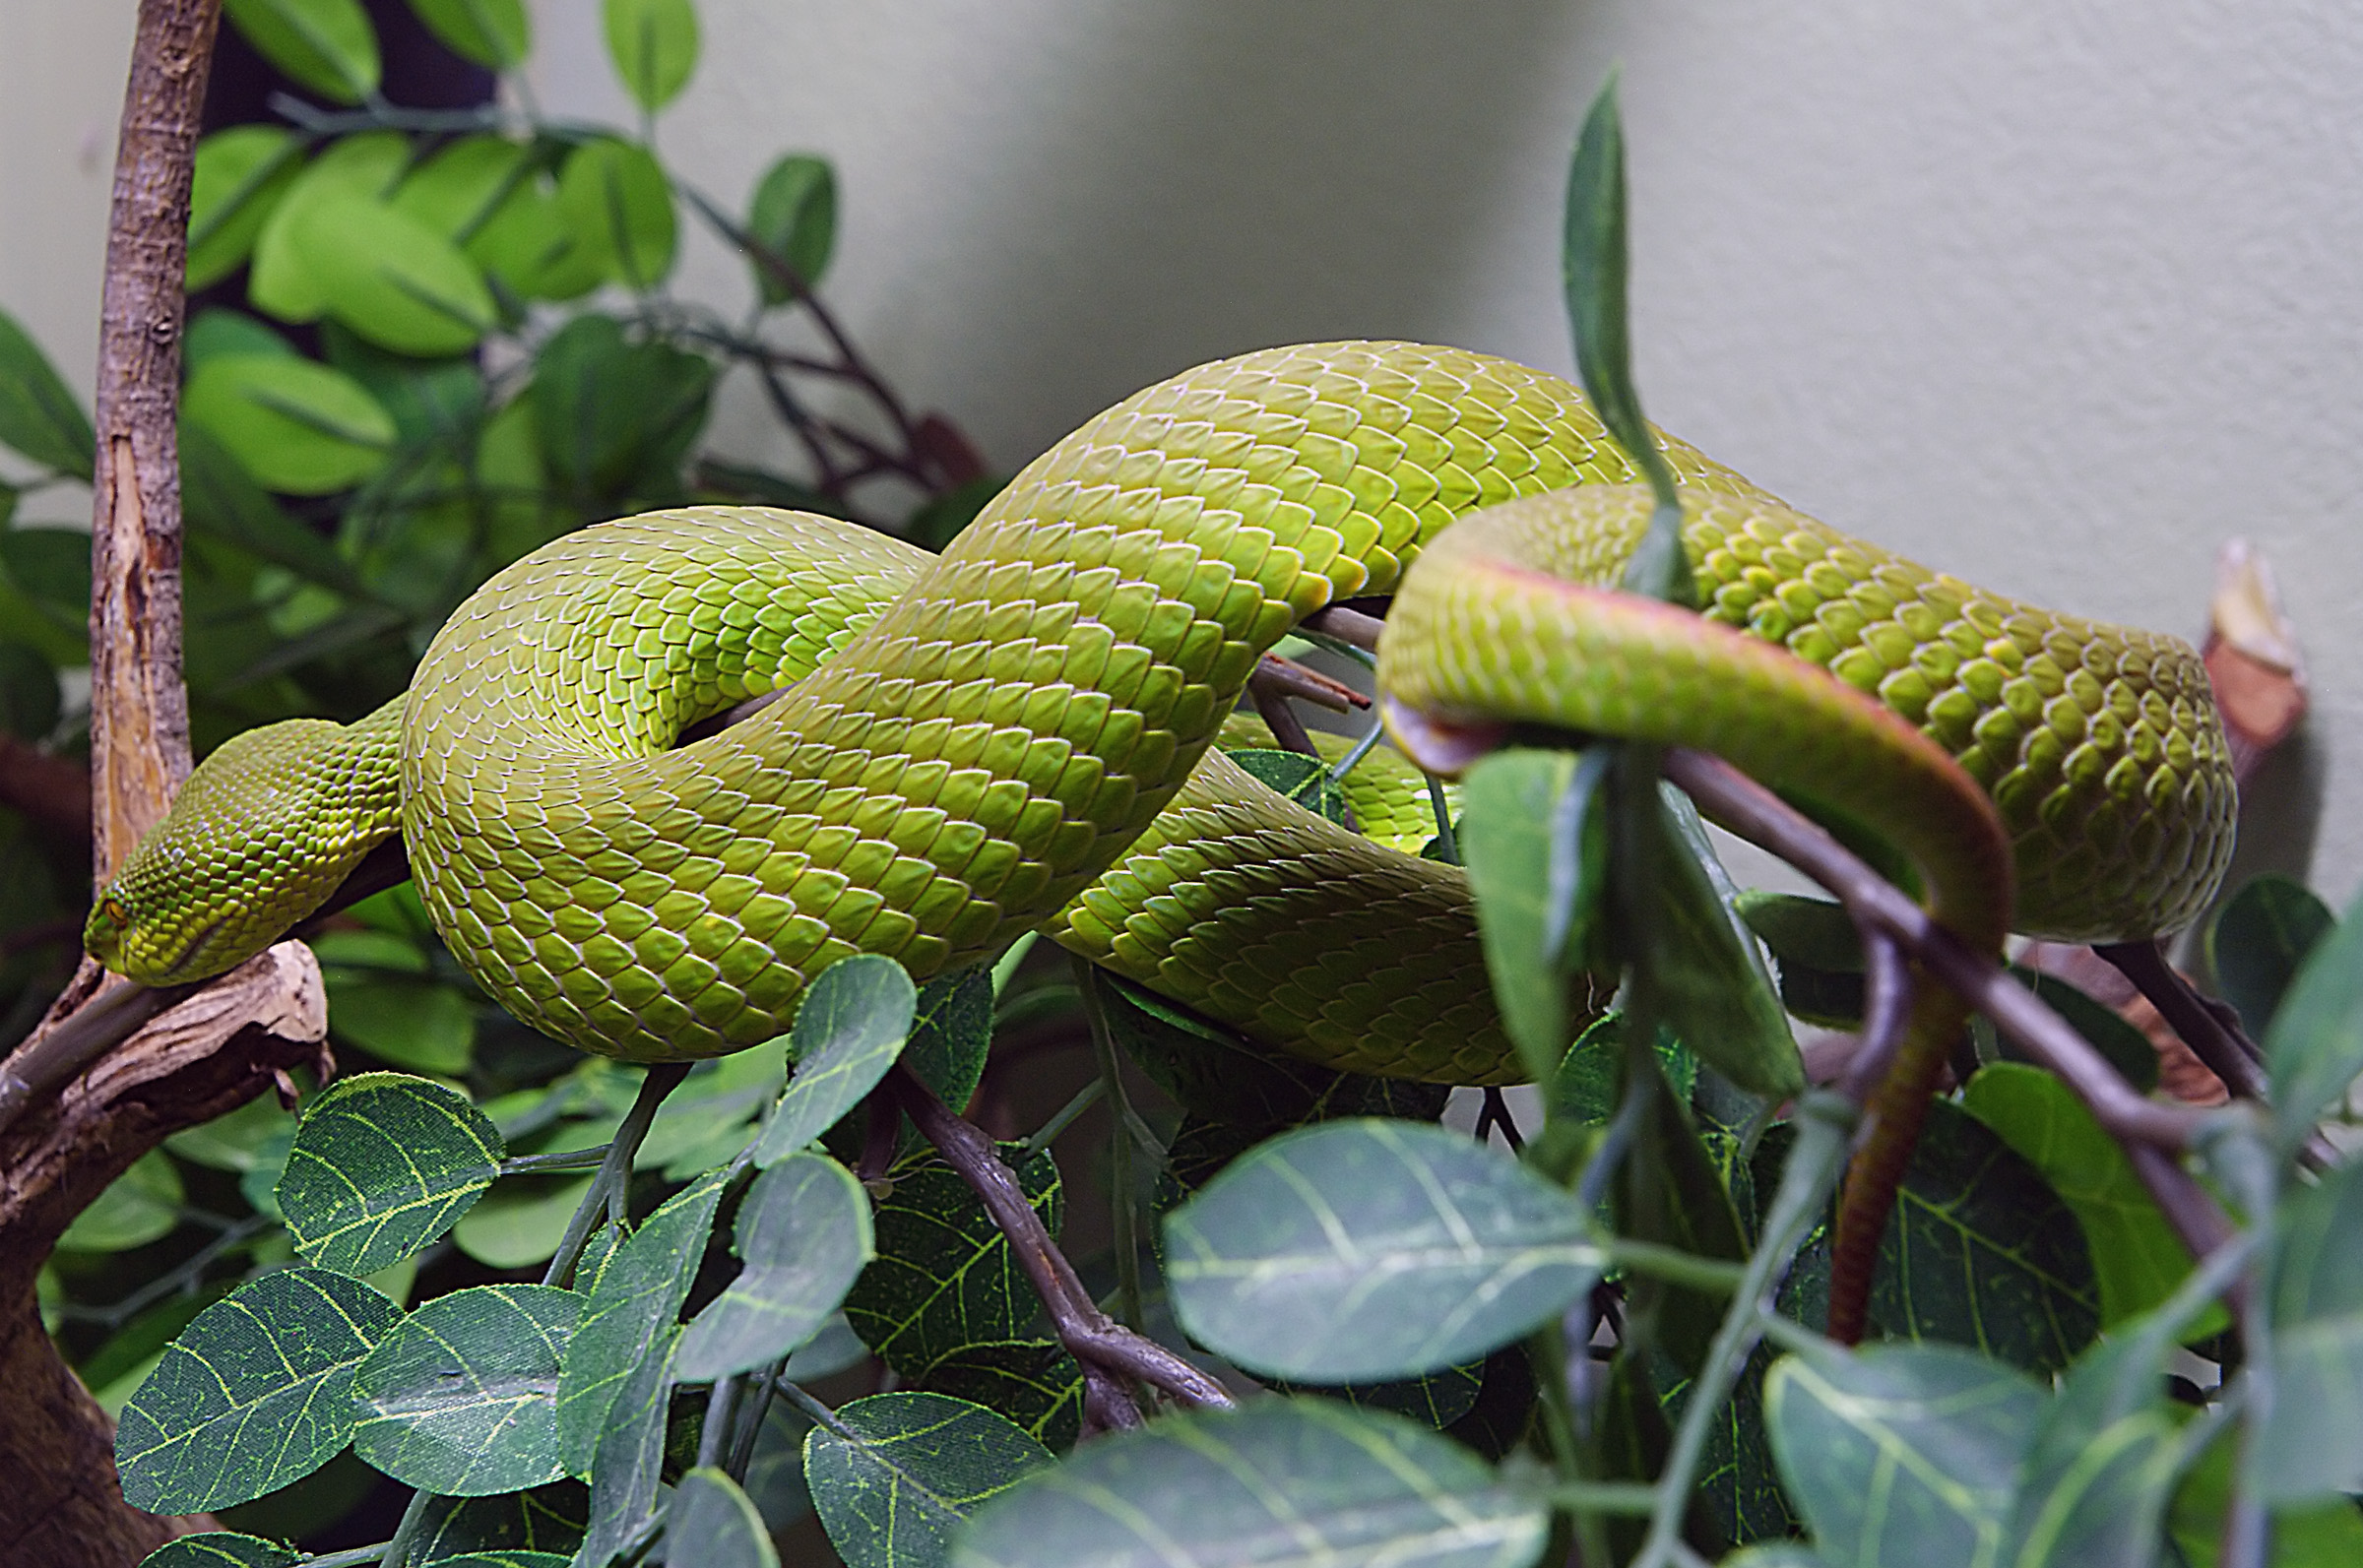
flower, wildlife, green, jungle, botany, reptile, fauna, lizard, green lizard, chameleon, publicdomain, snake, vertebrate, redtailedratsnake, serpent, lacerta, elapidae, mamba, dactyloidae, scaled reptile, lacertidae, african chameleon, western green mamba